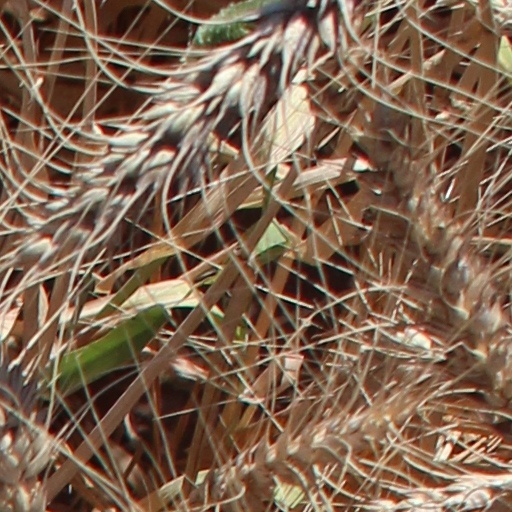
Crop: wheat